Nicolet Public School

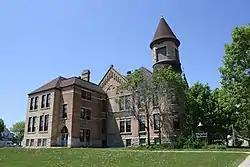
Nicolet Public School

Nicolet Public School is located in Kaukauna, Wisconsin. Formerly, it served as an elementary school, but currently serves as office and educational space for non-profit organizations. It was added to the National Register of Historic Places in 1984 for its architectural significance.